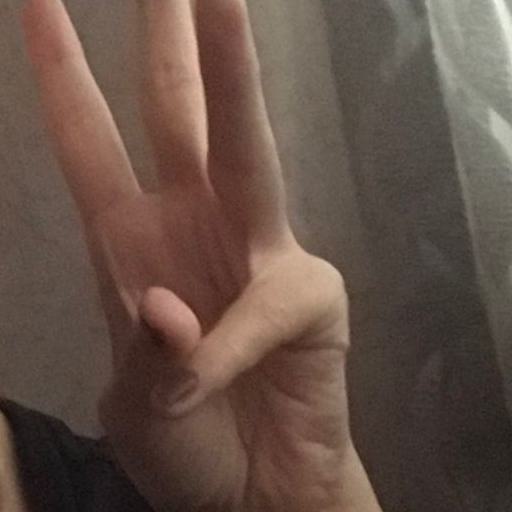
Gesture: three